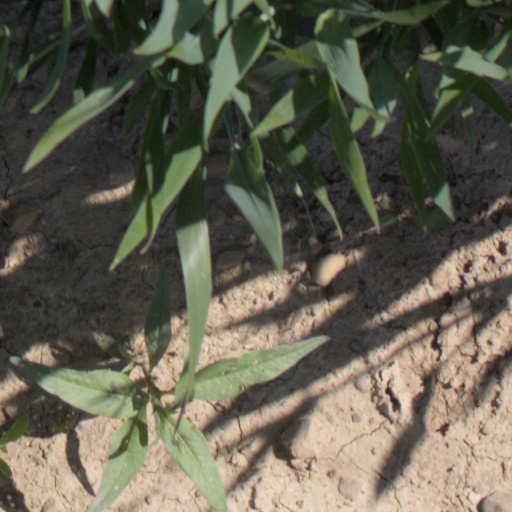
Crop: wheat